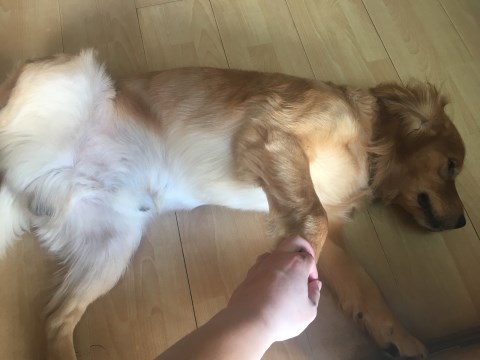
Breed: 5355-n000126-golden_retriever